My Hawaiian Discovery

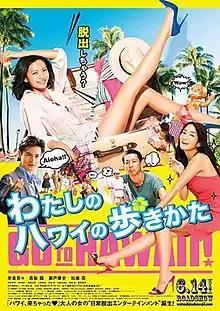
Film poster

is a 2014 Japanese romantic comedy film directed by Koji Maeda and starring Nana Eikura, Rin Takanashi, Koji Seto, and Ryo Kase. It was released on 14 June 2014.